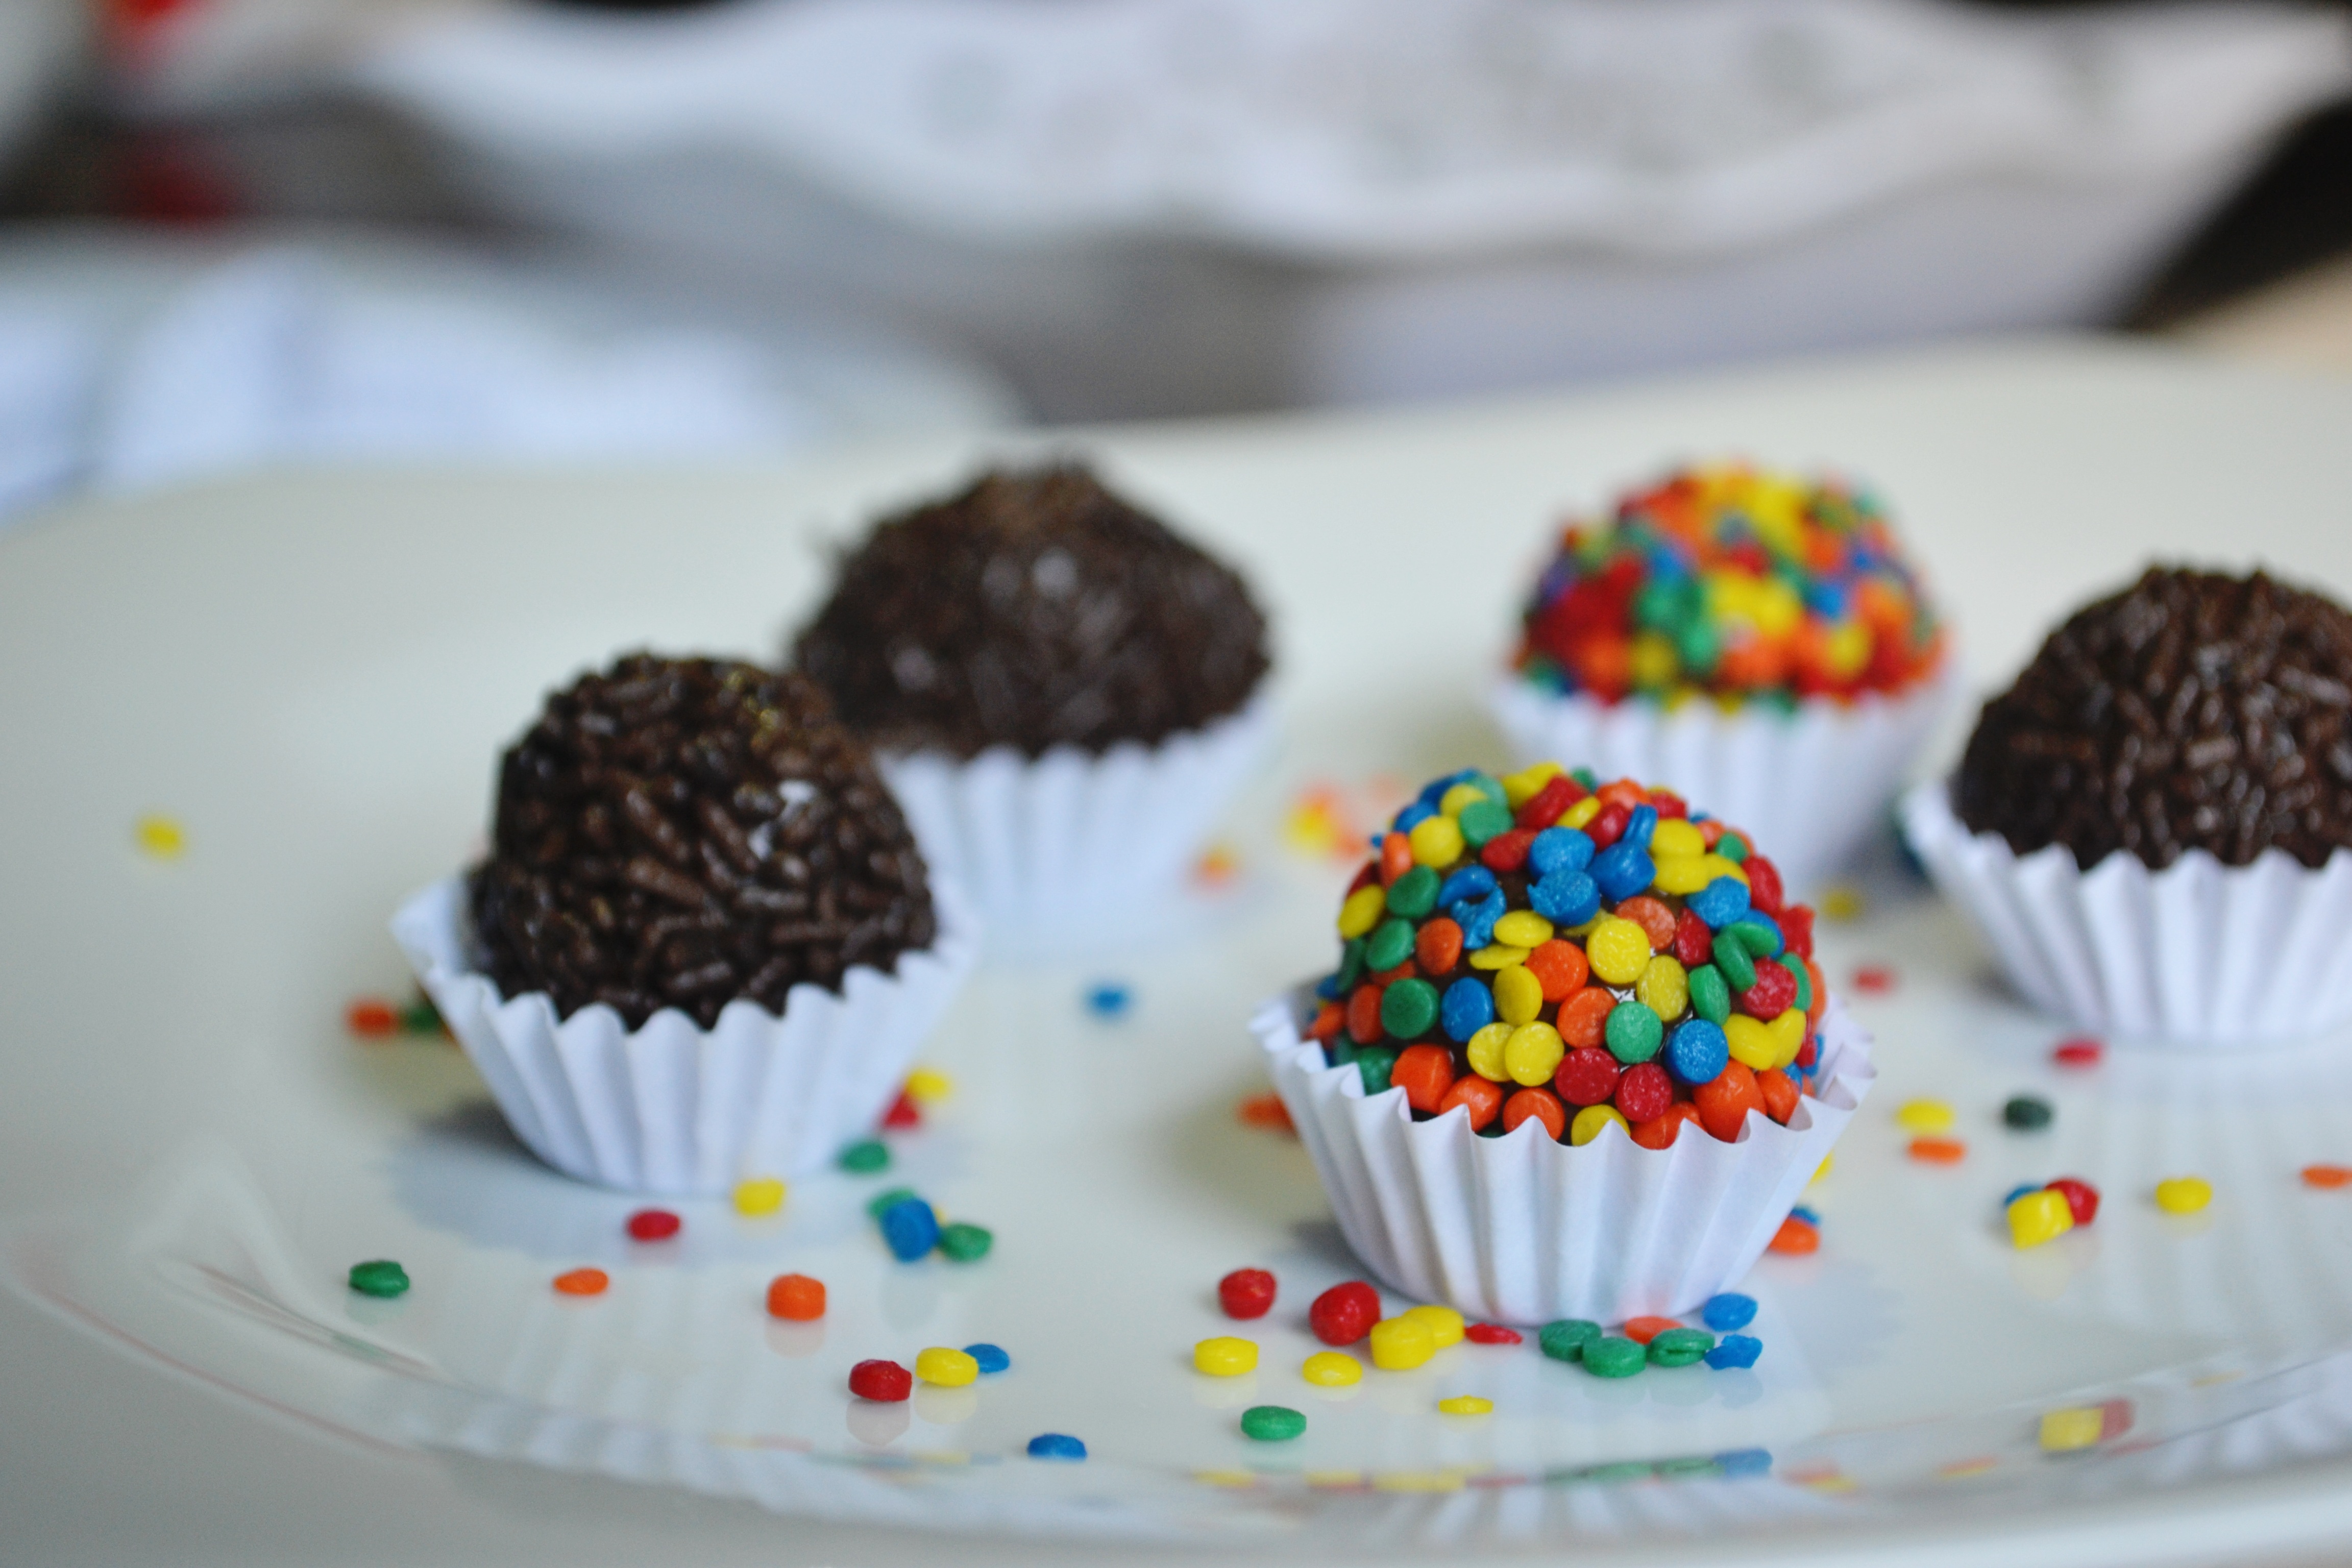
food, cupcake, baking, dessert, cake, sweet dish, confetti, icing, party, candy, sweetness, traditional, sprinkles, baked goods, flavor, goodies, bonbon, sweet brazilian, brazilian dish, brazilian food, brigadier, buttercream, edible mushroom, snack food, cookies and crackers, chocolate truffle